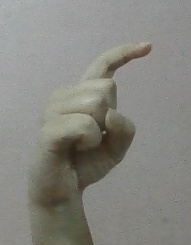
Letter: ra